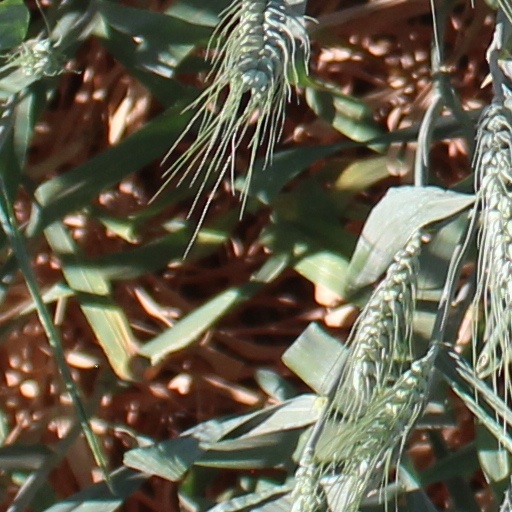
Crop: wheat